Queanbeyan East

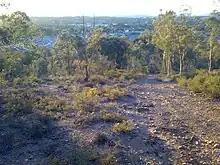
Overlooking Queanbeyan East from the city's edge

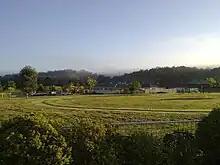
Looking towards Wright Park in Queanbeyan East from Gracelands Estate

Queanbeyan East is a suburb of Queanbeyan in New South Wales, Australia. It is on the north eastern side of the Queanbeyan River, with the river forming its western boundary. At the , it had a population of 4,240.